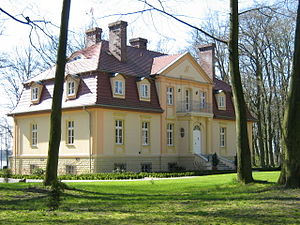
Gesta Wulinensis ecclesiae pontificum / Overlevering
Familien von Flemmings gods i Martenthin (nu Mierzęcin) hvor håndskriftet med Gesta Wulinensis befandt sig indtil 1840'erne. Gut Martenthin var i slægtens besiddelse indtil 1945.
"Gesta Wulinensis ecclesiae pontificum er titlen for et middeladerligt håndskrift eller krønike, der bl.a. fortæller om noget af bispesædets og byen Wolins historie. En dansk oversættelse af titlen vil løseligt svare til ""Bispesædet Wolins historie"" eller ""De wolinske biskoppers historie"".